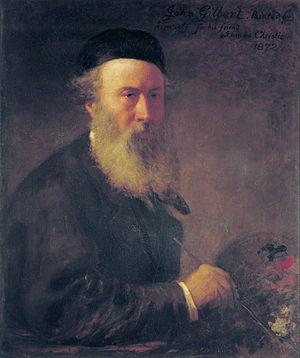
John Gilbert est un peintre, illustrateur et graveur britannique.